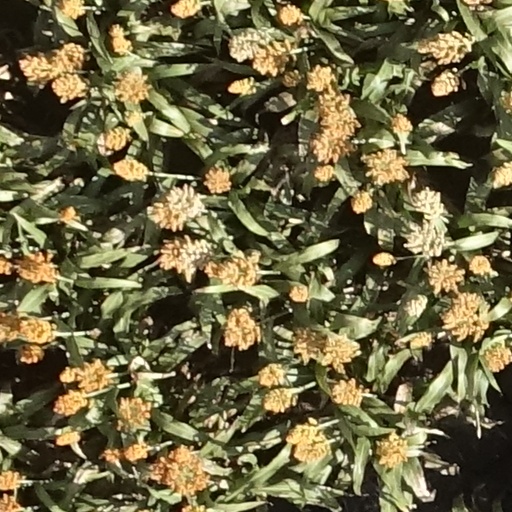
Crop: sorghum